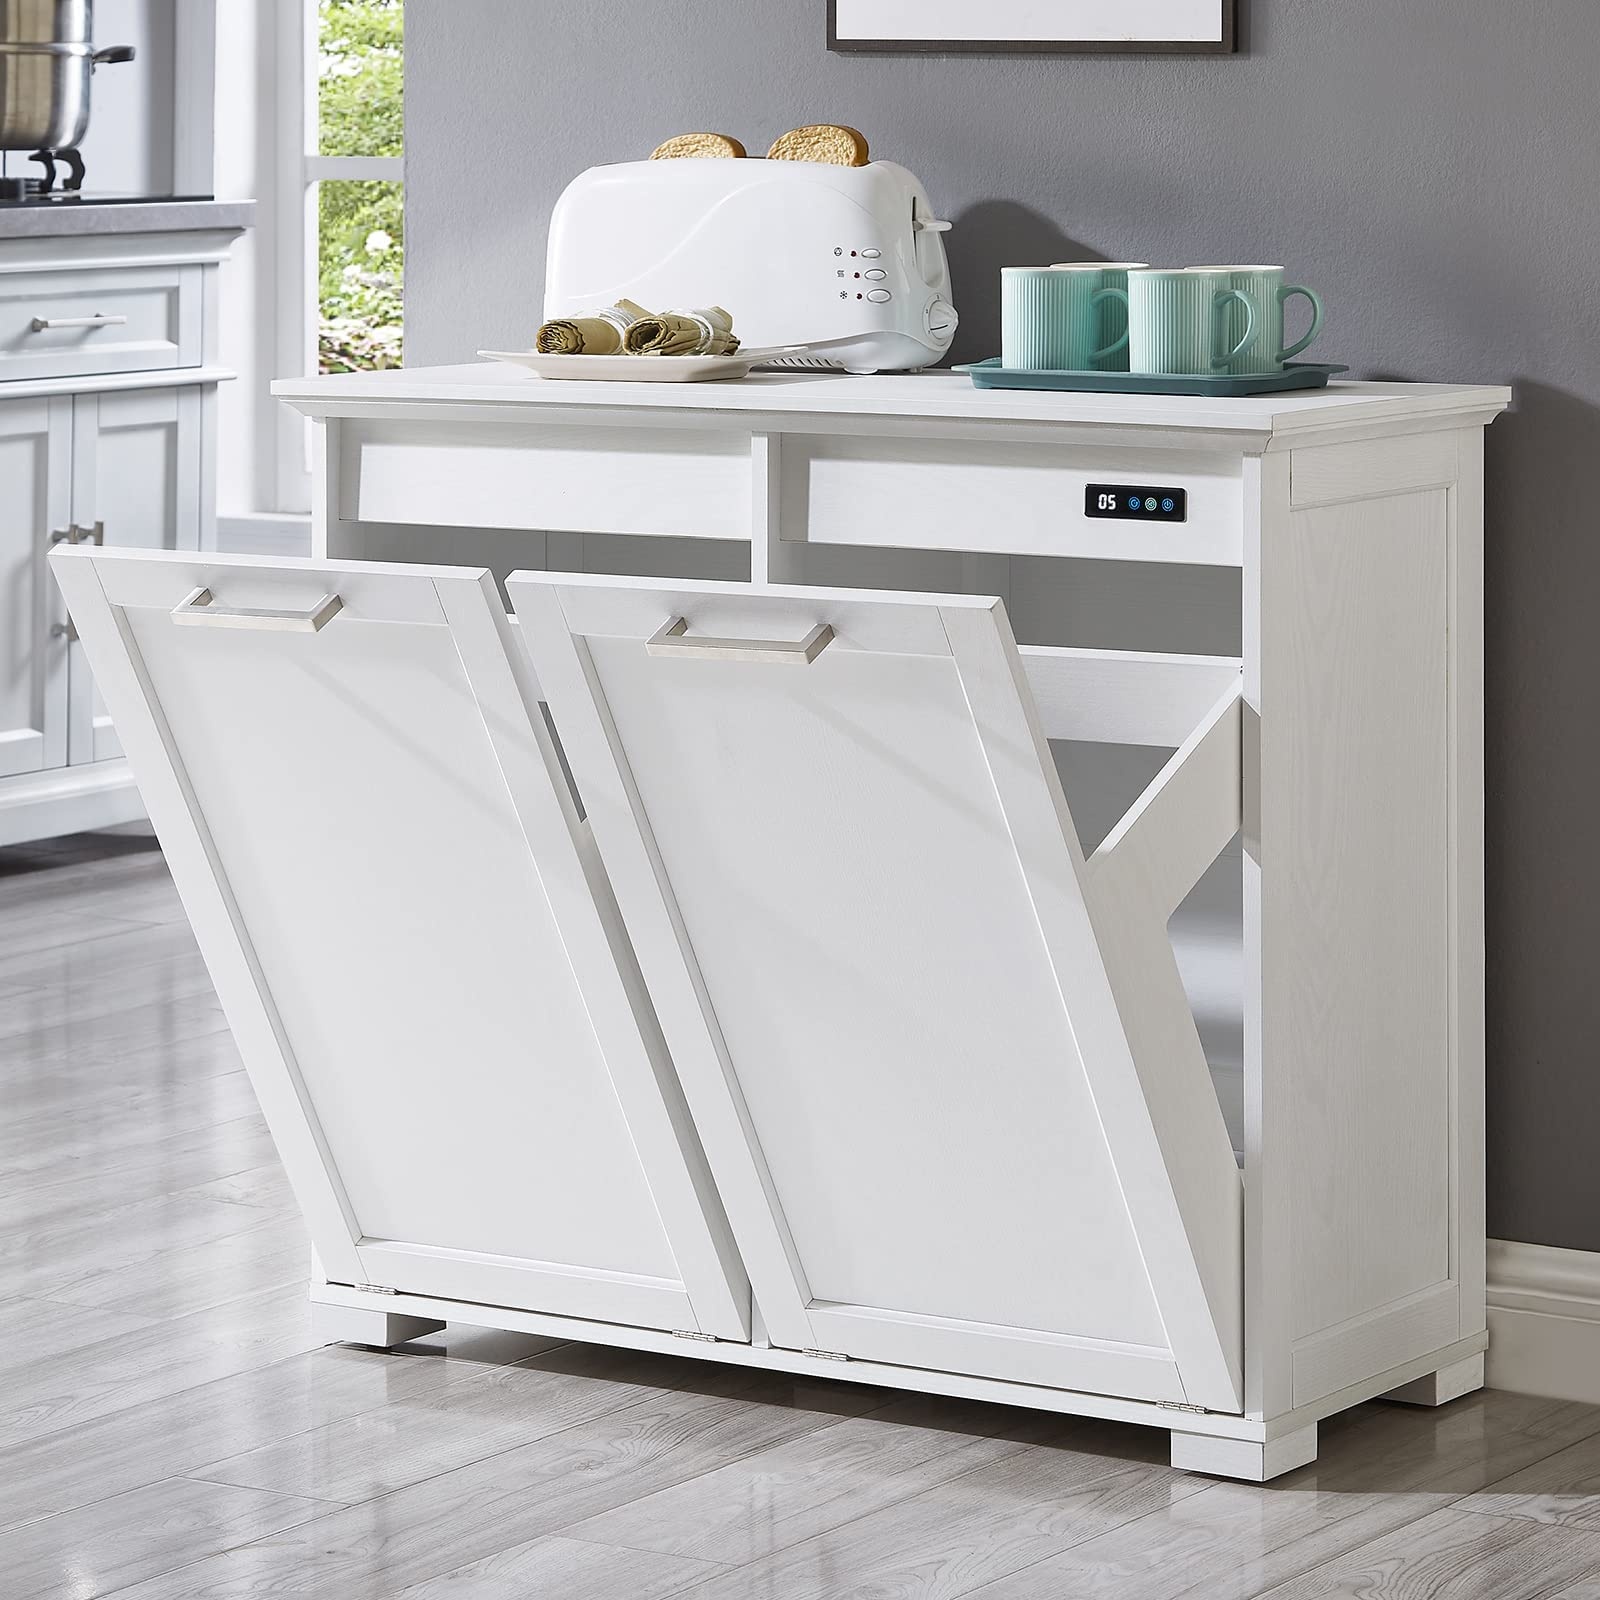
OLD CAPTAIN Double Tilt Out Trash Cabinet, Wooden Kitchen Garbage Can Free Standing Holder (White)…
Brand: OLD CAPTAIN Color: Double White Finish Features: Material:MDF Multifunction:This trash bin cabinet with negative ion and deodorizing function.Effectively removes odors and harmful substances. Ensure the cleanliness of the kitchen trash can.It can be used to store diapers to solve the odor difficulty Saving Space & Hidden: The tilt out style can hide the trash can well to keep the kitchen exquisite and floor clean,Perfect way to hide trash and keep dogs out Details & Dimension: 37.5”L x 15”W x 32”H. Tilt-out storage cabinet which fits up to two 10 Gallon Trash Can(This product does not contain a trash can) Simple design will be perfect for dressing up your kitchen, home, apartment, dorm room, etc.It can be used as a kitchen island.It can also be used to store dog food, cat food, etc., and the top can be used to place decoratives, daily supplies and so on Need to be self-assembled, all necessary hardware and instructions have been included. If any shipping damage when it arrives or is defective during usage, please feel free to write to us, we will provide the best solution in 24 hours model number: YJSTZYG-011 Part Number: Y7-P6AU-Z69P Package Dimensions: 42.5 x 21.0 x 10.0 inches
Brand: OLD CAPTAIN
Category: Furniture > Cabinets & Storage > Kitchen Cabinets > Pull-Out Trash Cans